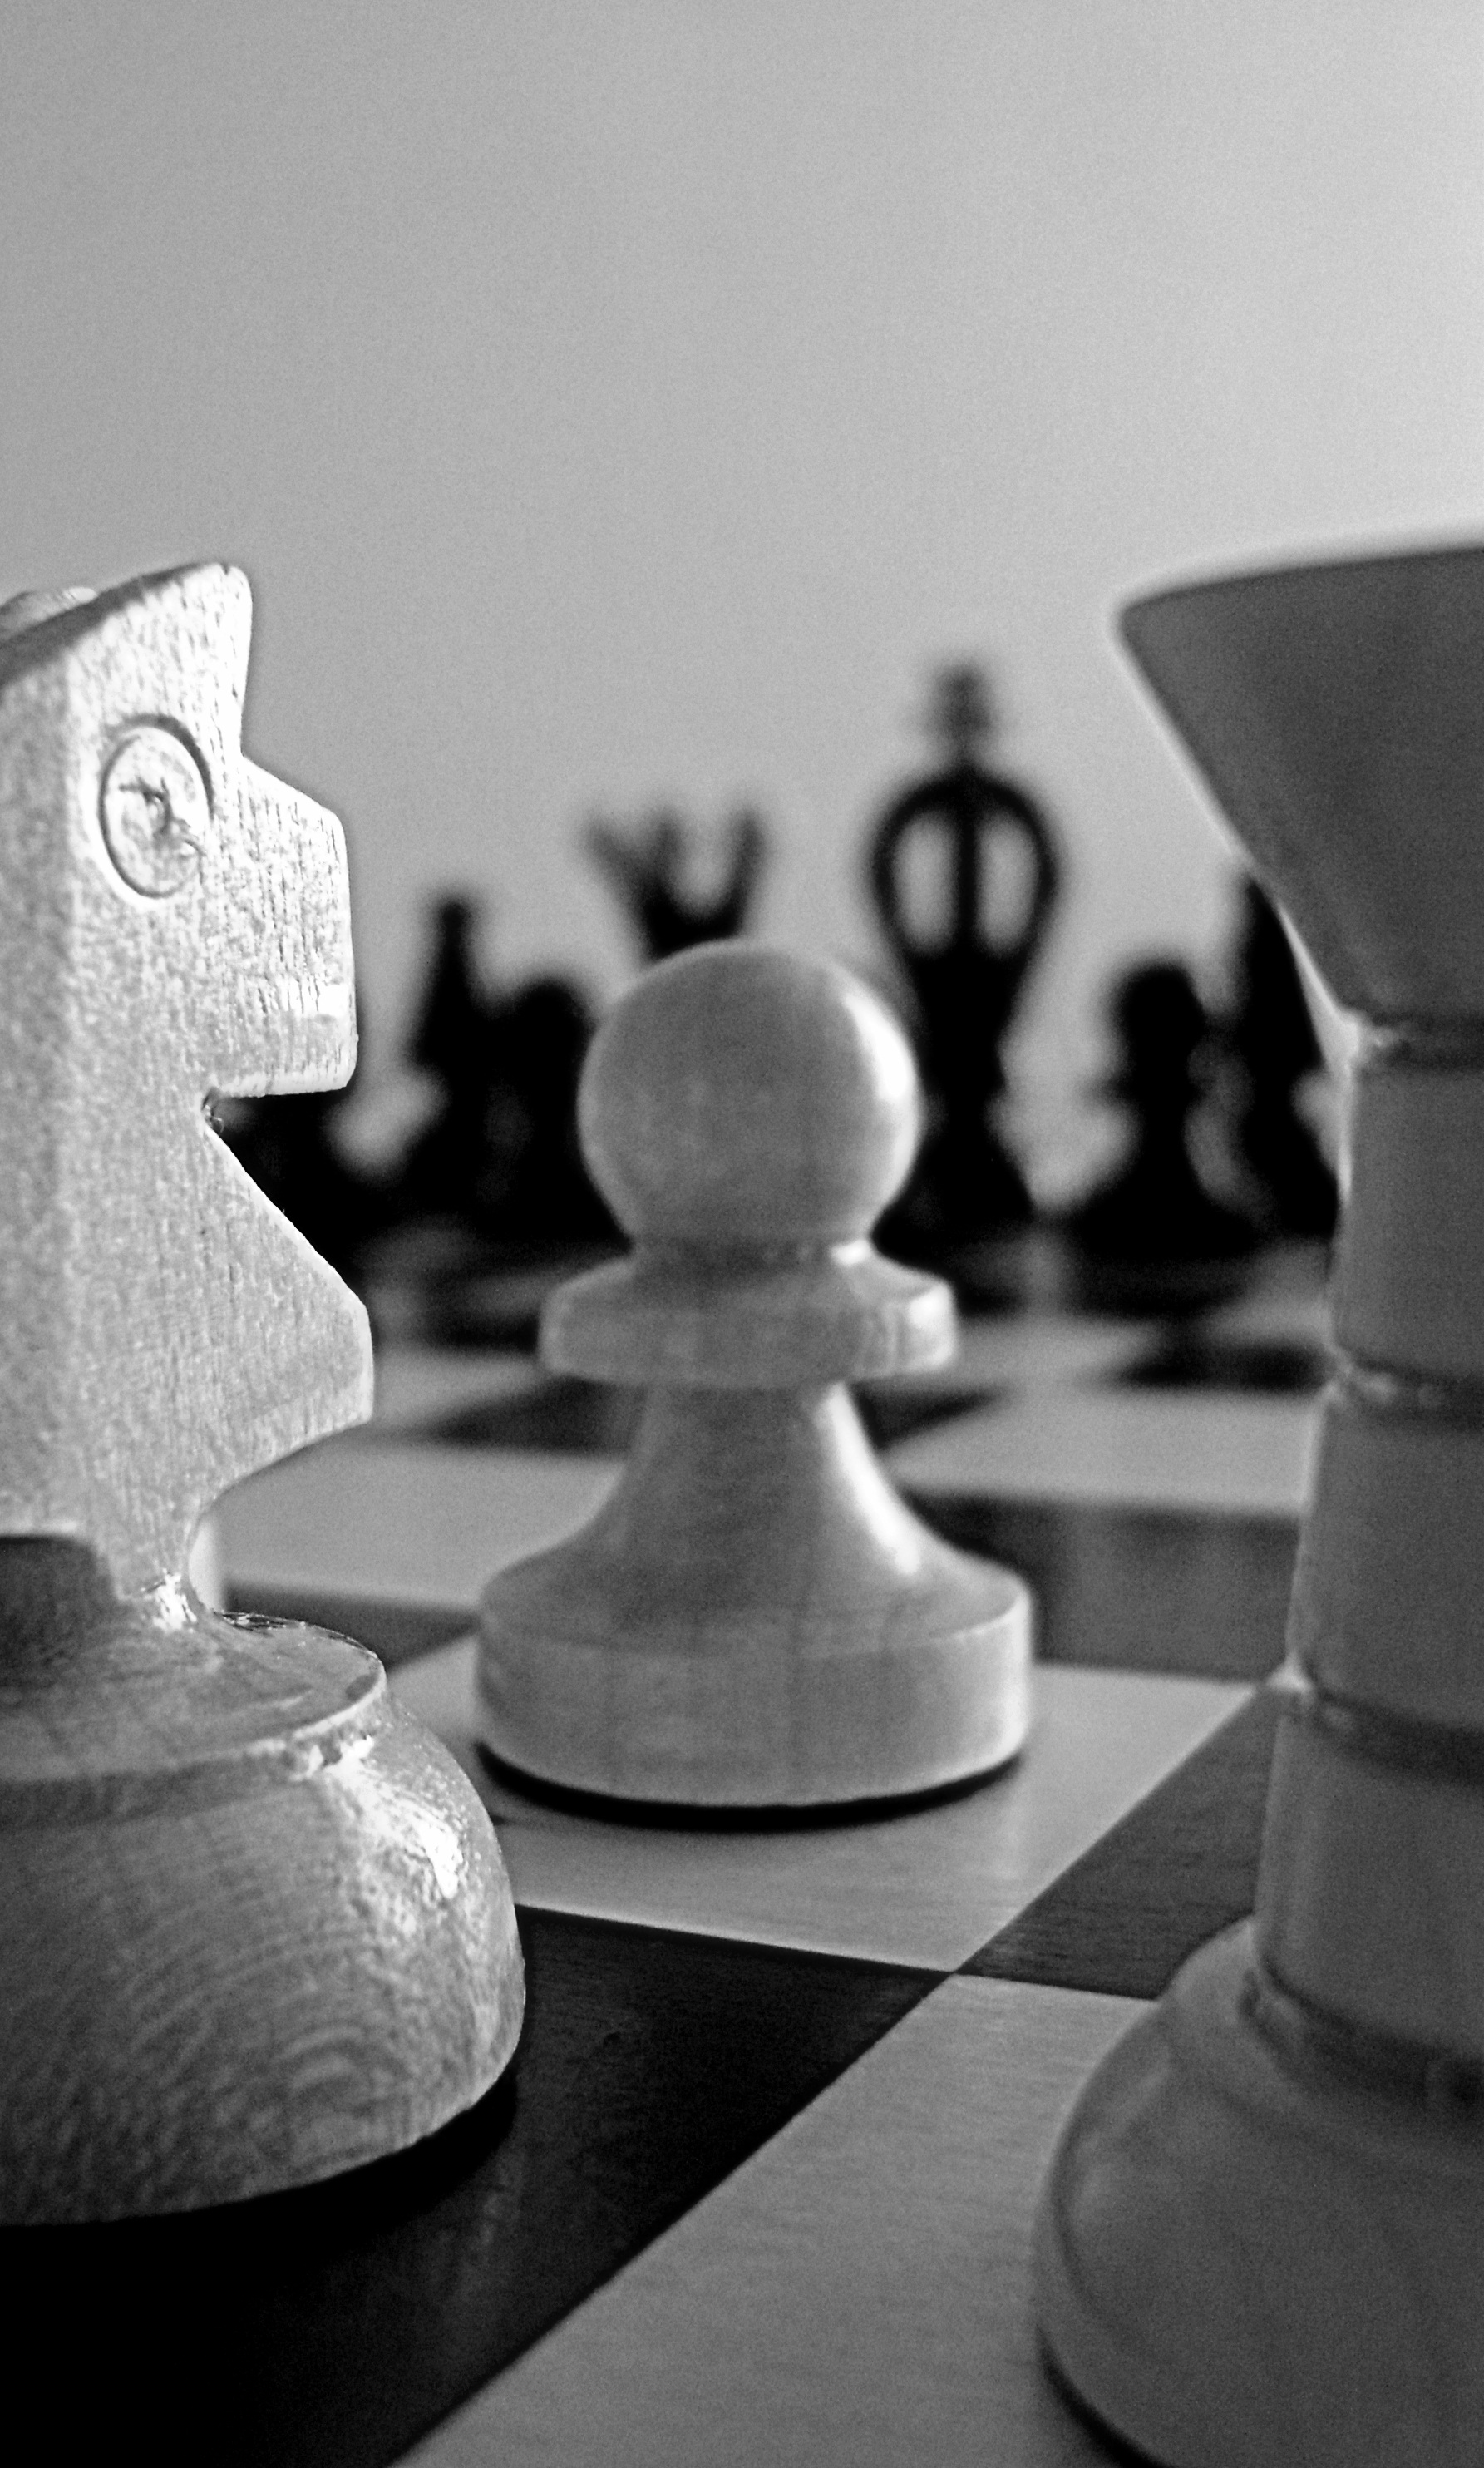
black and white, white, game, play, recreation, black, monochrome, board game, sports, chess, chessboard, games, shape, intelligence, hobby, strategic, monochrome photography, indoor games and sports, tabletop game